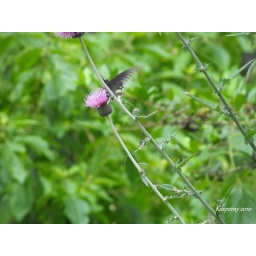
Pictures by kasperay butterfly flower (18)